Answer in natural language. Considering the relative positions, where is Doorframe with respect to black wheeled office chair? Choose between the following options: left or right
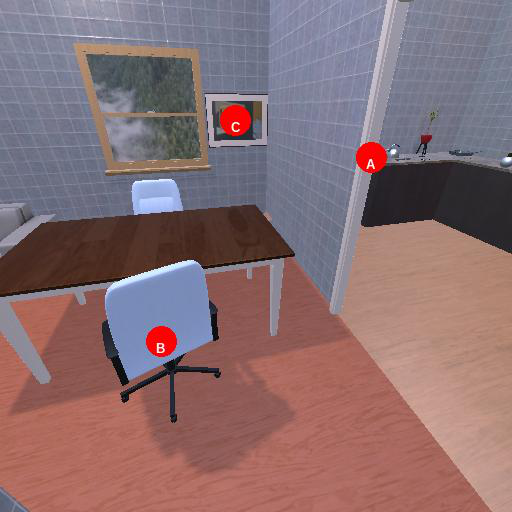
<answer>right</answer>